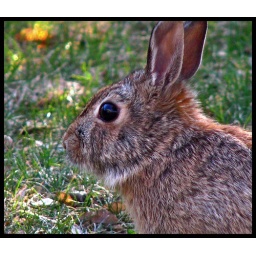
This one sleeps under our pine tree every night